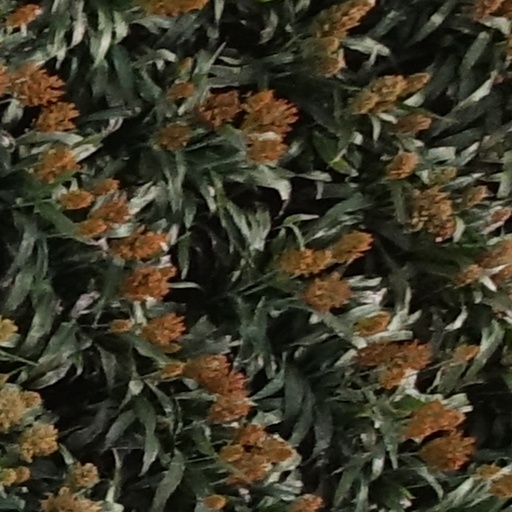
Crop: sorghum